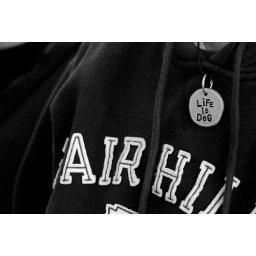
My friend is a dog in a person suit